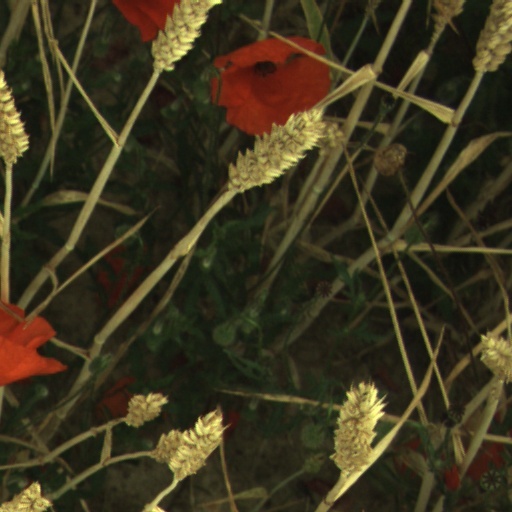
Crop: wheat